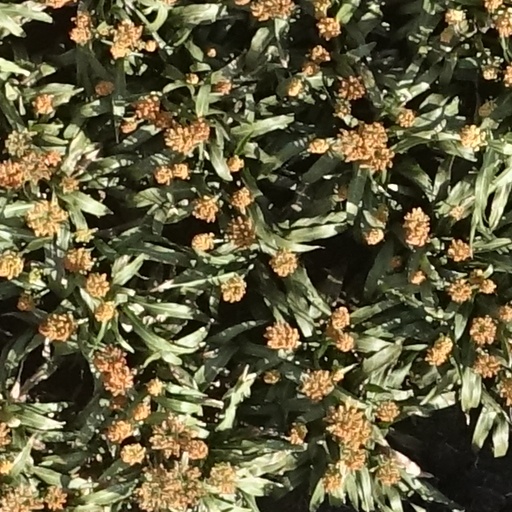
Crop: sorghum